Kaymak

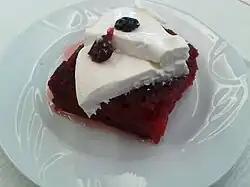
Turkish bread pudding topped with kaymak

Shops in Turkey have been devoted to kaymak production and consumption for centuries. Kaymak is mainly consumed today for breakfast along with the traditional Turkish breakfast. One type of kaymak is found in the Afyonkarahisar region where the water buffalo are fed from the residue of poppy seeds pressed for oil. Kaymak is traditionally eaten with baklava and other Turkish desserts, fruit preserve and honey ("bal kaymak") or as a filling in pancakes.